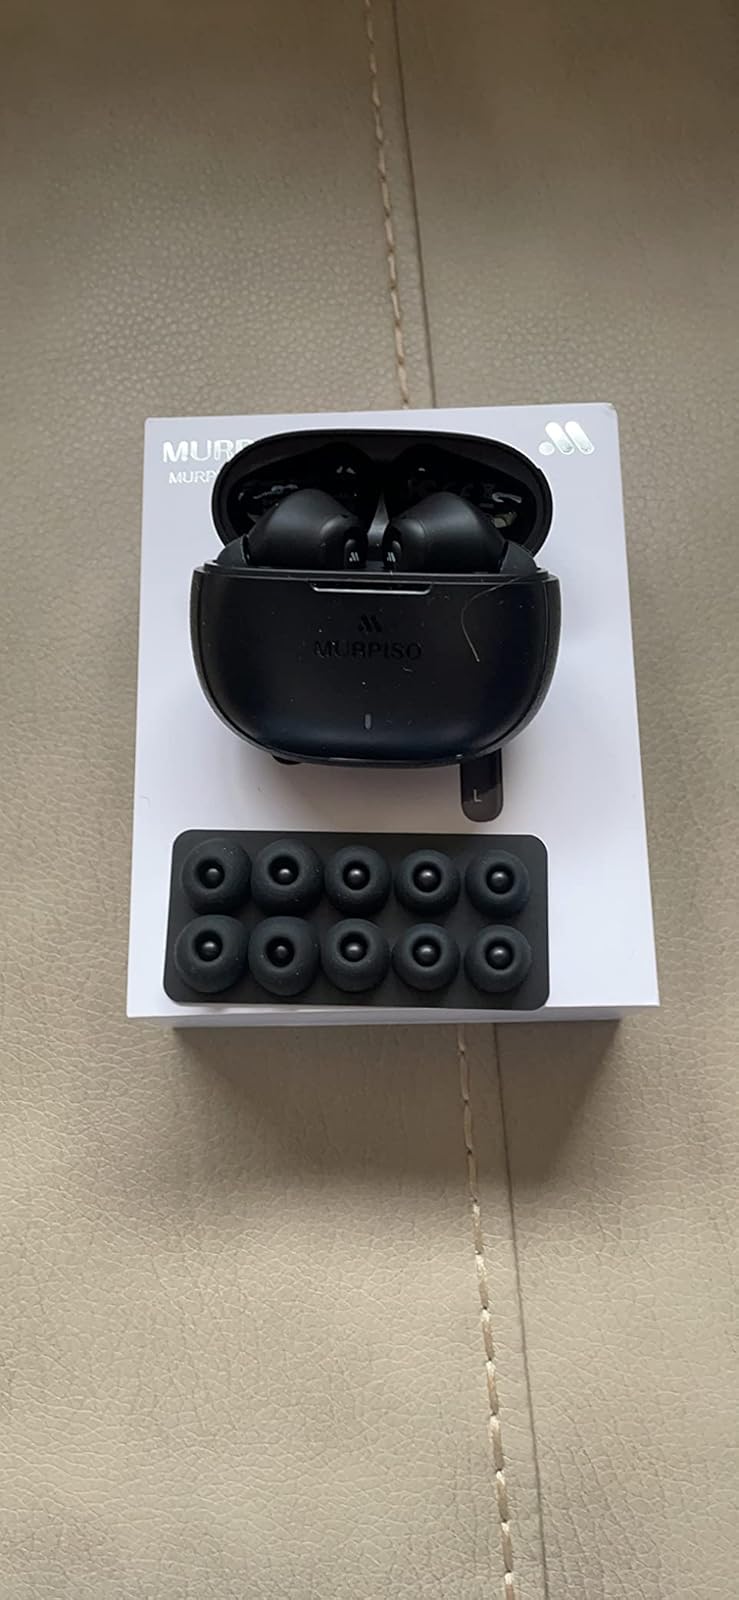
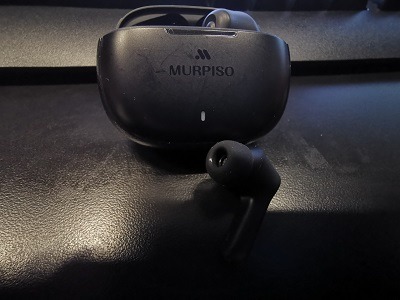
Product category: earbuds
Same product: yes